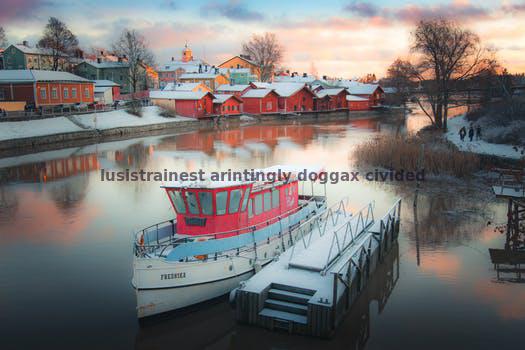
Label: Watermark